Tata Ace

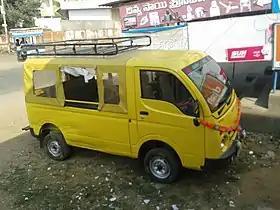
Side view of a yellow Tata Magic (passenger version of the Tata Ace).

In June 2007, Tata Motors launched a passenger variant, the Ace Magic. The vehicle has an all-steel cabin and a seating capacity of 4-7 passengers. It is powered by a , 702 cc water-cooled diesel engine.